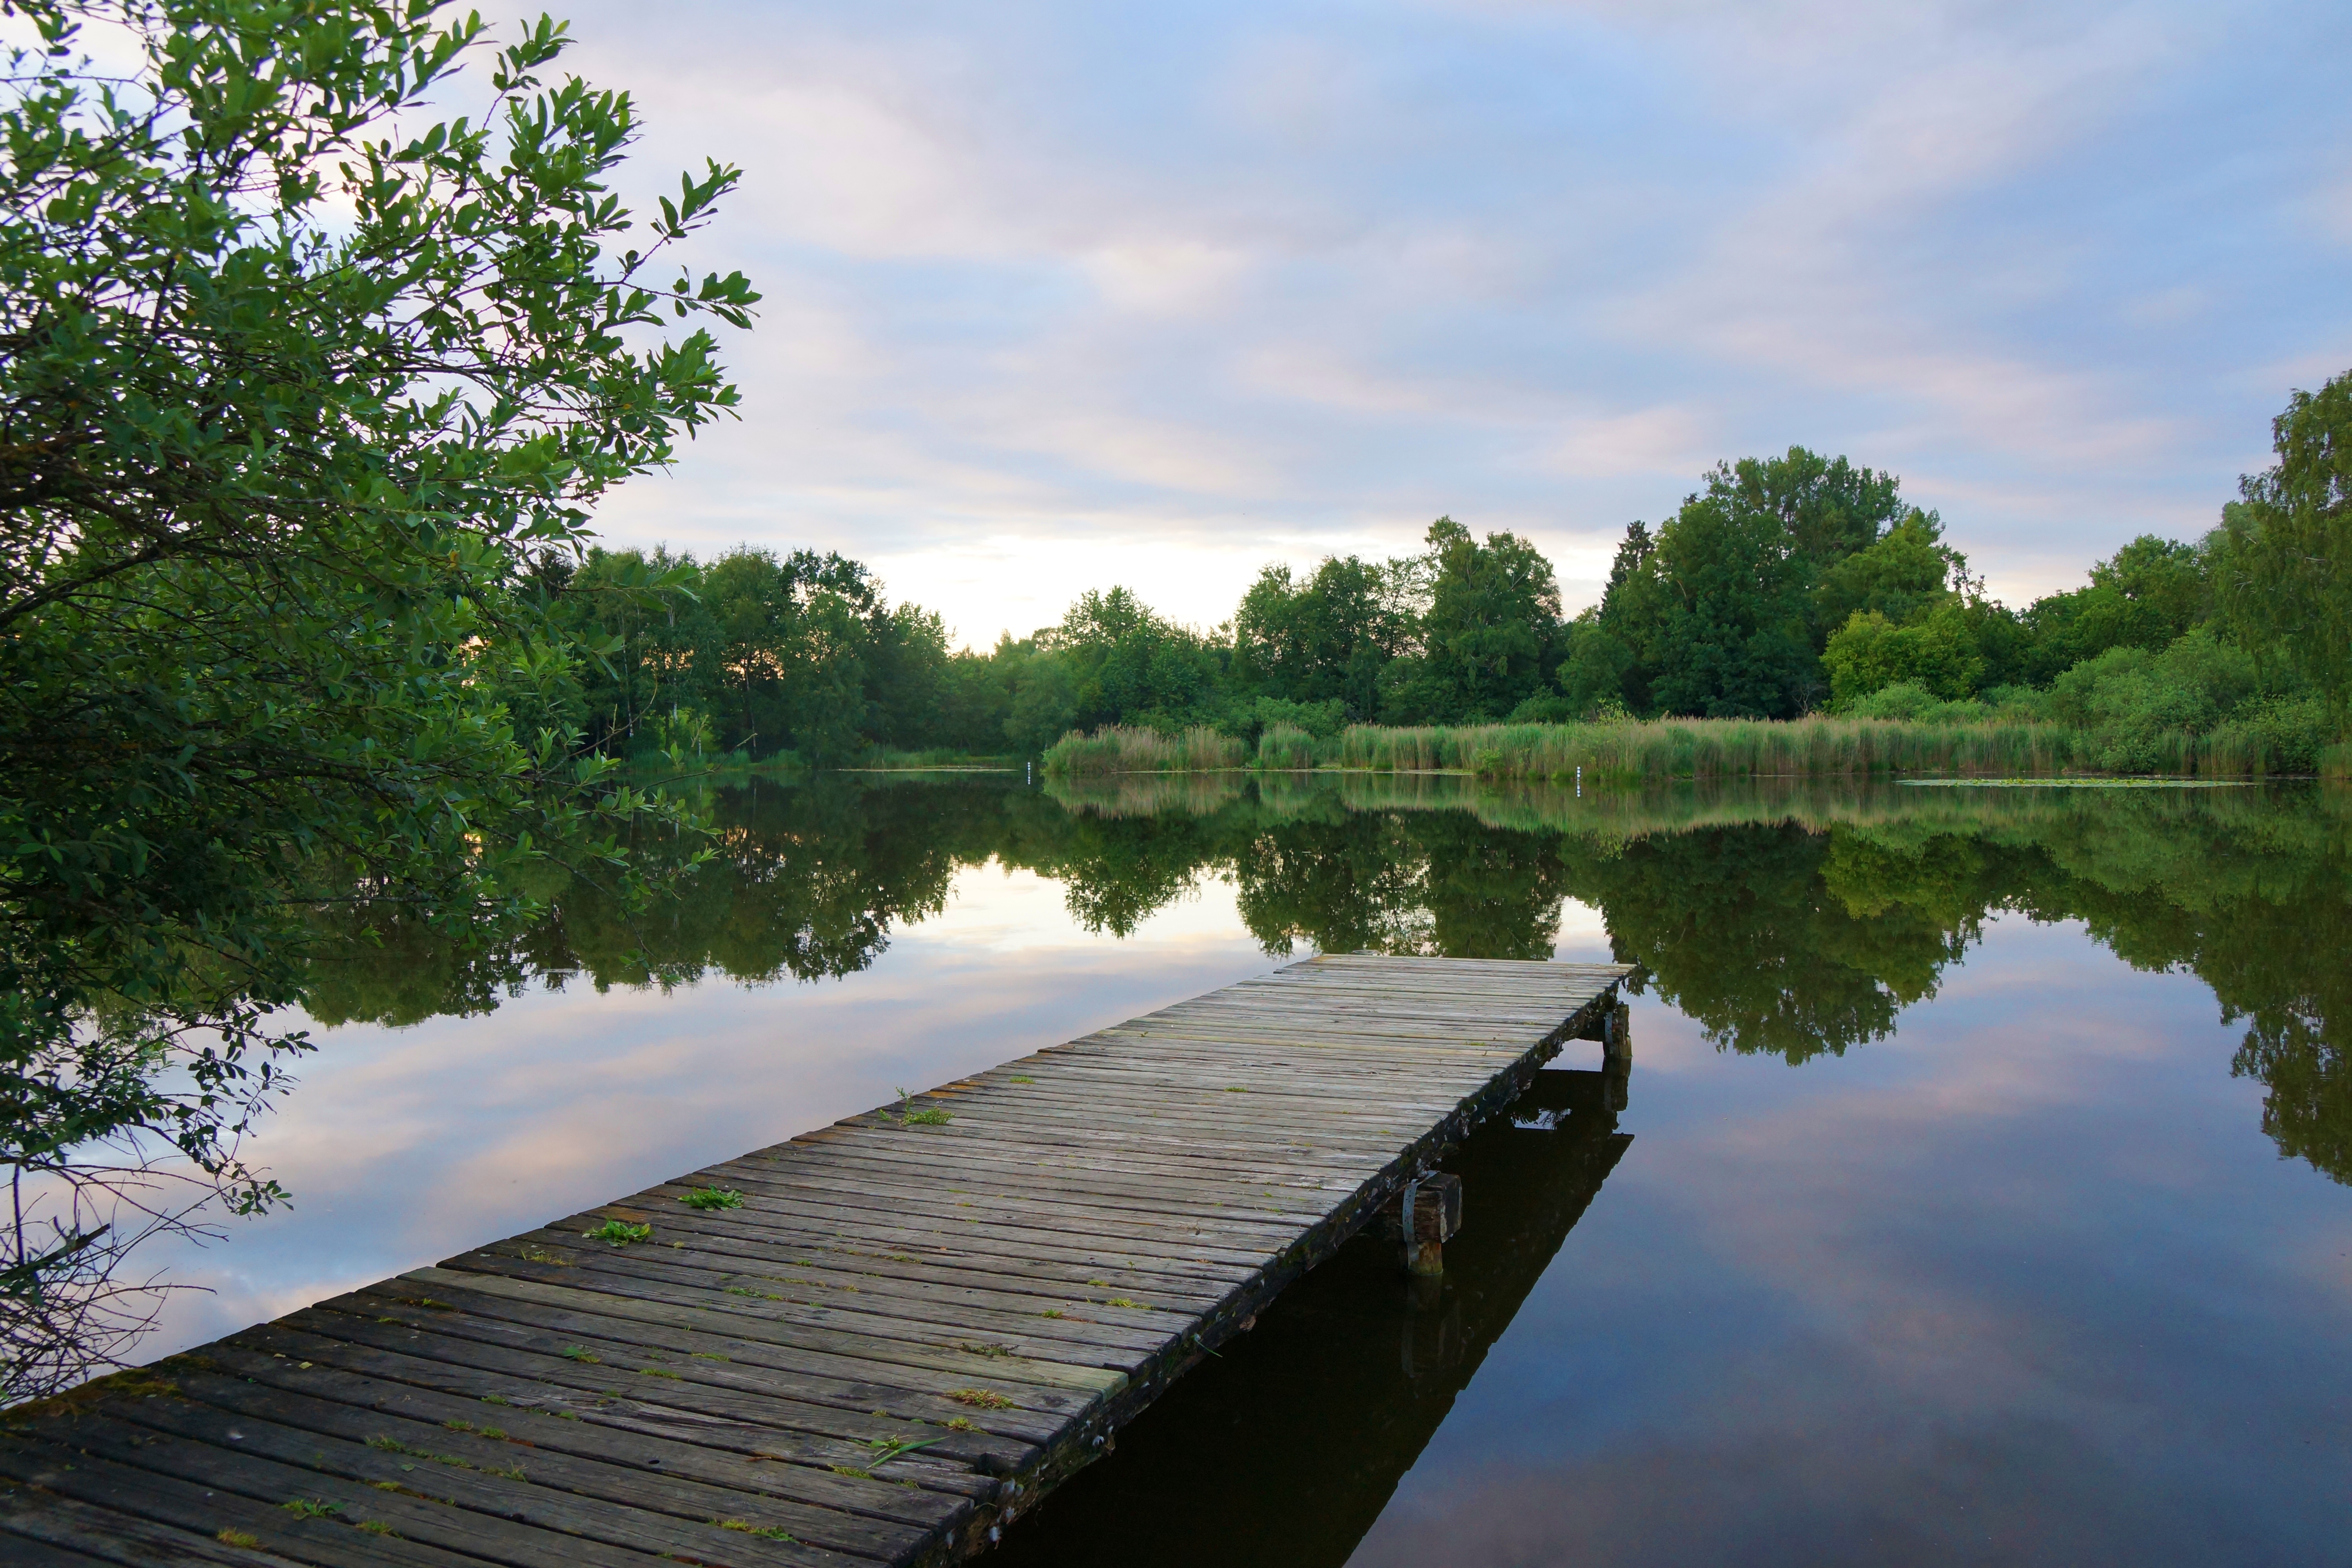
tree, water, lake, river, canal, pond, reflection, reservoir, waterway, body of water, reflecting pool